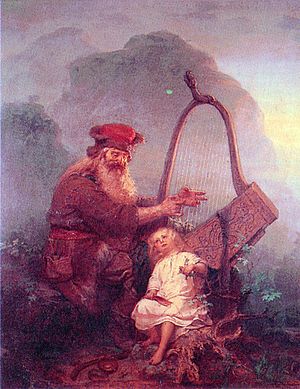
Aslaug Sigurdsdatter
Heimer og Kraka, af August Malmström.
Aslaug Sigurdsdatter med tilnavnet Kraka er sagnhelten Regnar Lodbrogs anden hustru. Hun kendes fra Snorres Edda, Völsunga saga og Regnar Lodbrogs saga. Historien kan læses som et norrønt Askepot-eventyr.